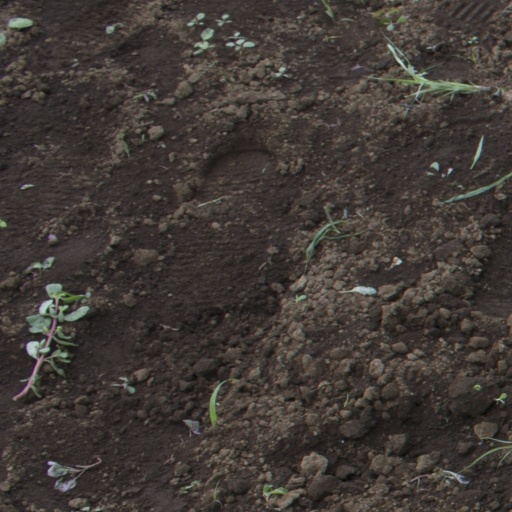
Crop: soybean